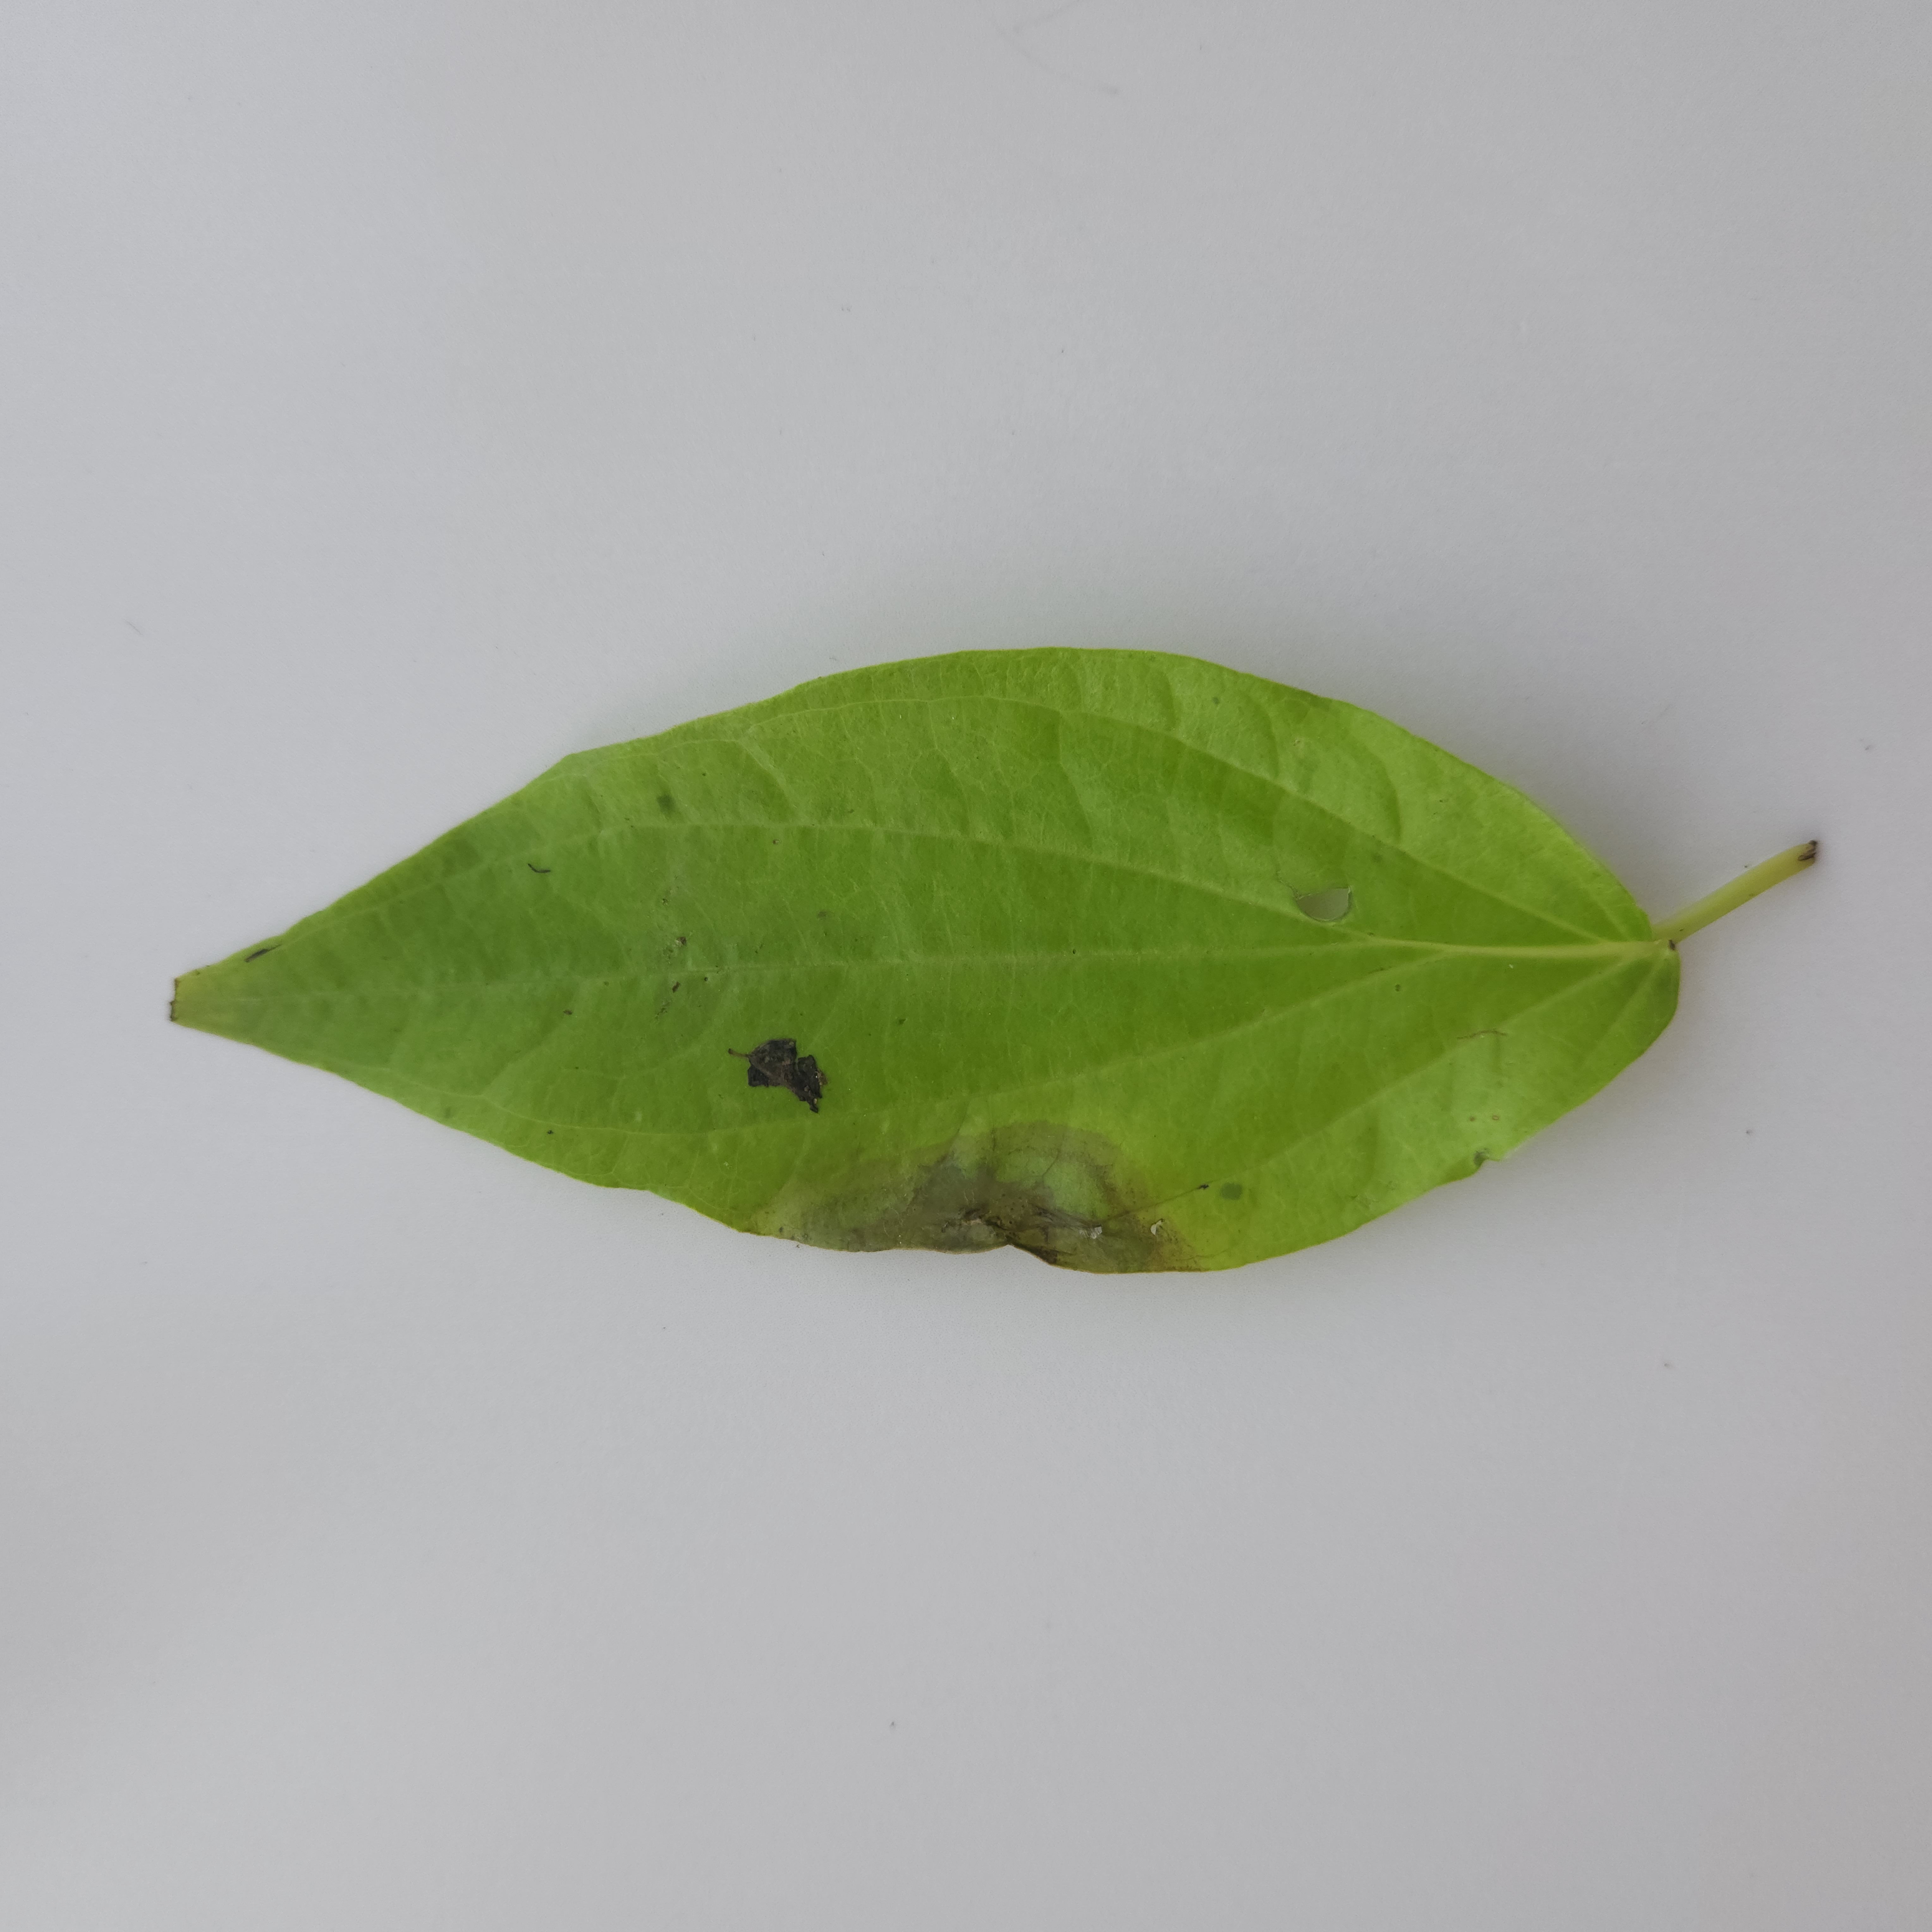
Label: Diseased